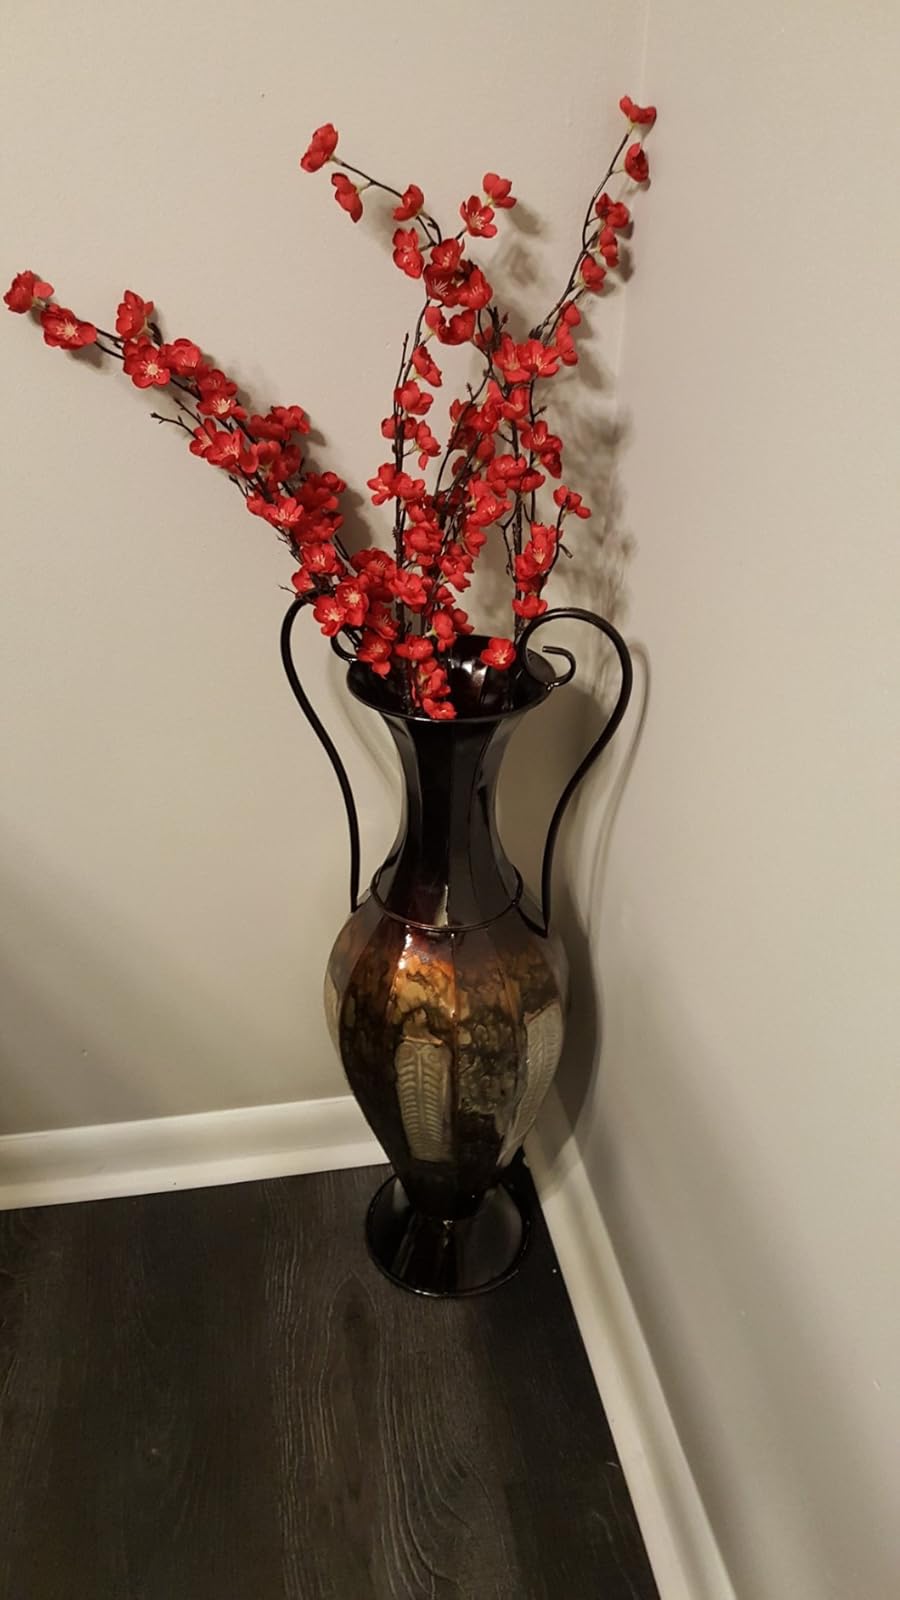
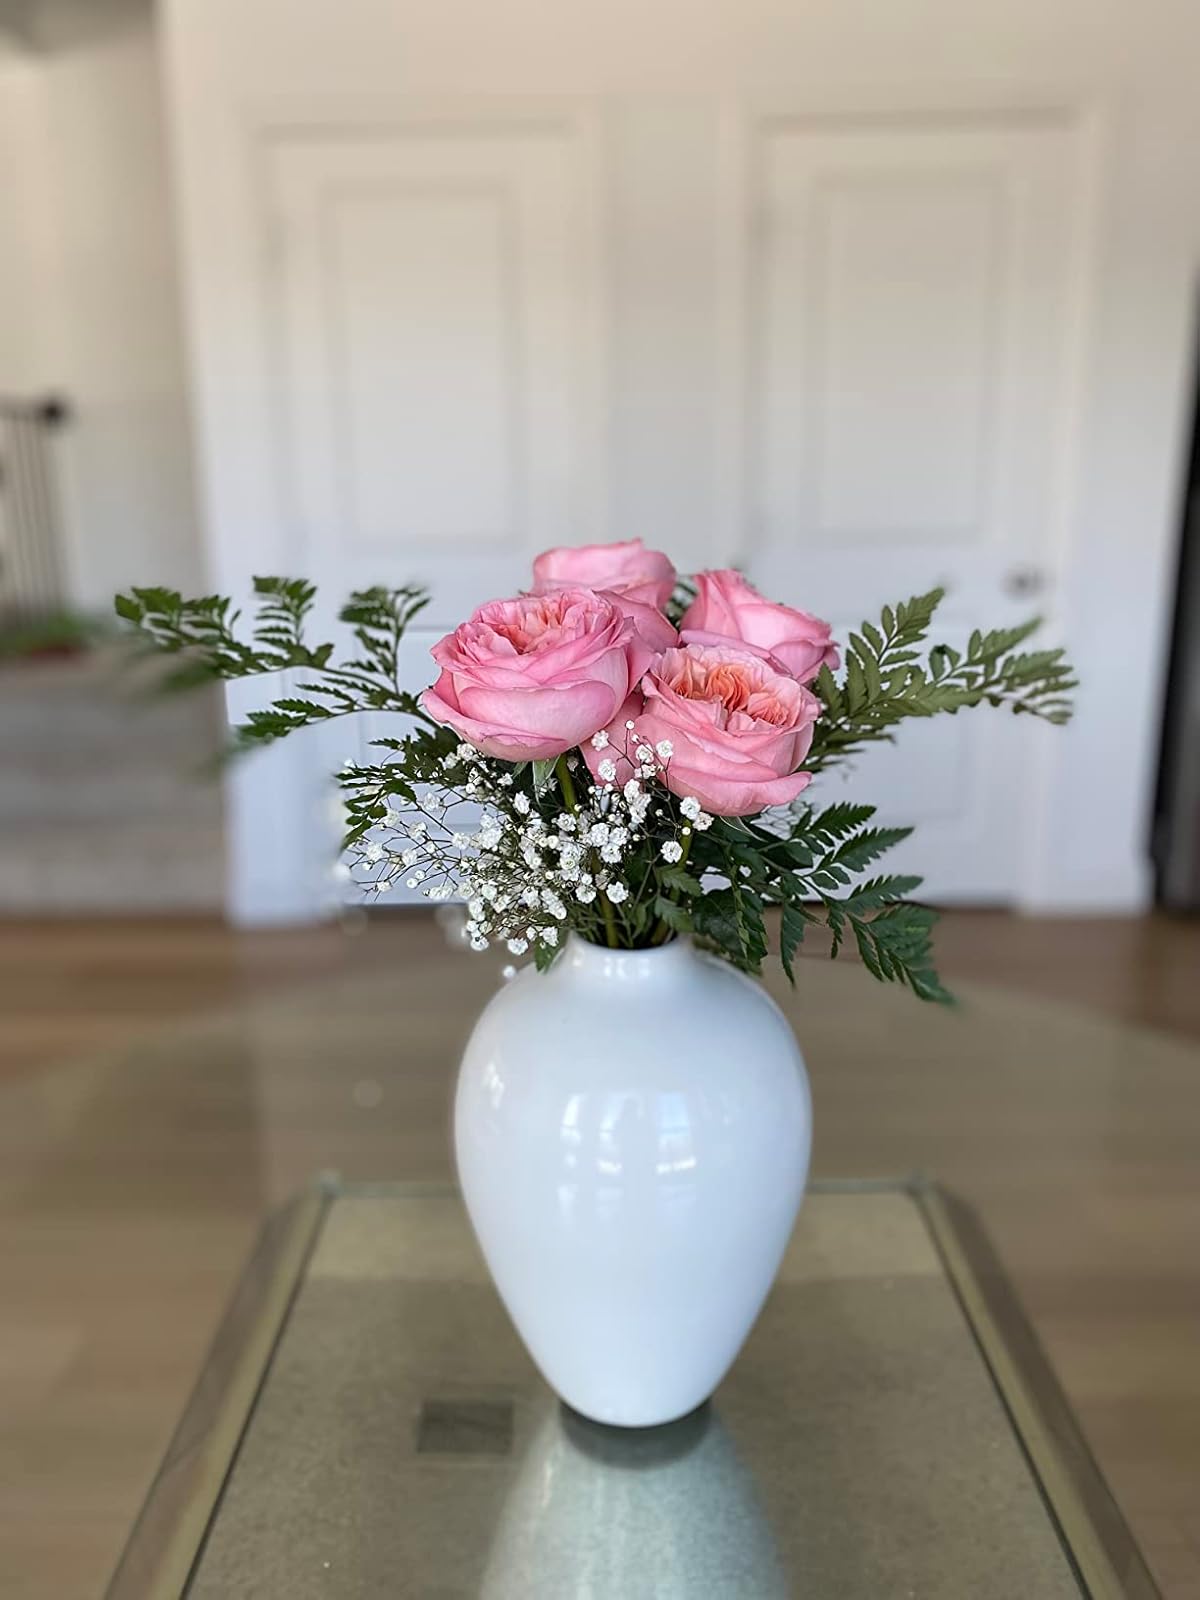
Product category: vase
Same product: no